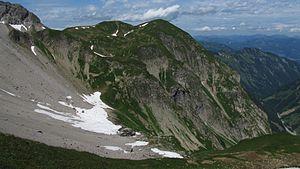
Le Fürschießer est une montagne culminant à 2 271 m d'altitude dans les Alpes d'Allgäu.